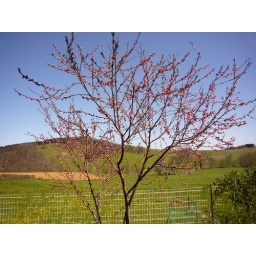
Peach tree which grew from stone in compost